Ferdinand Eduard von Stumm

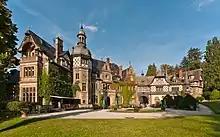
Rauischholzhausen Castle

In 1873, Stumm bought Schloss Rauischholzhausen in Rauischholzhausen (one of eleven villages in Ebsdorfergrund, Marburg-Biedenkopf district, Hesse) from Rau von Holzhausen. Stumm and his wife built several public buildings in Rauischholzhausen, including a church, a Protestant community center, a dairy and a retirement home.